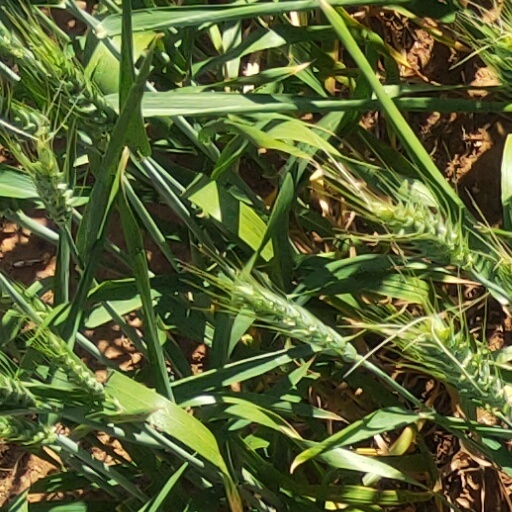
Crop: wheat